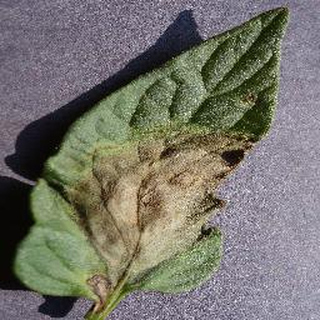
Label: tomato_late_blight